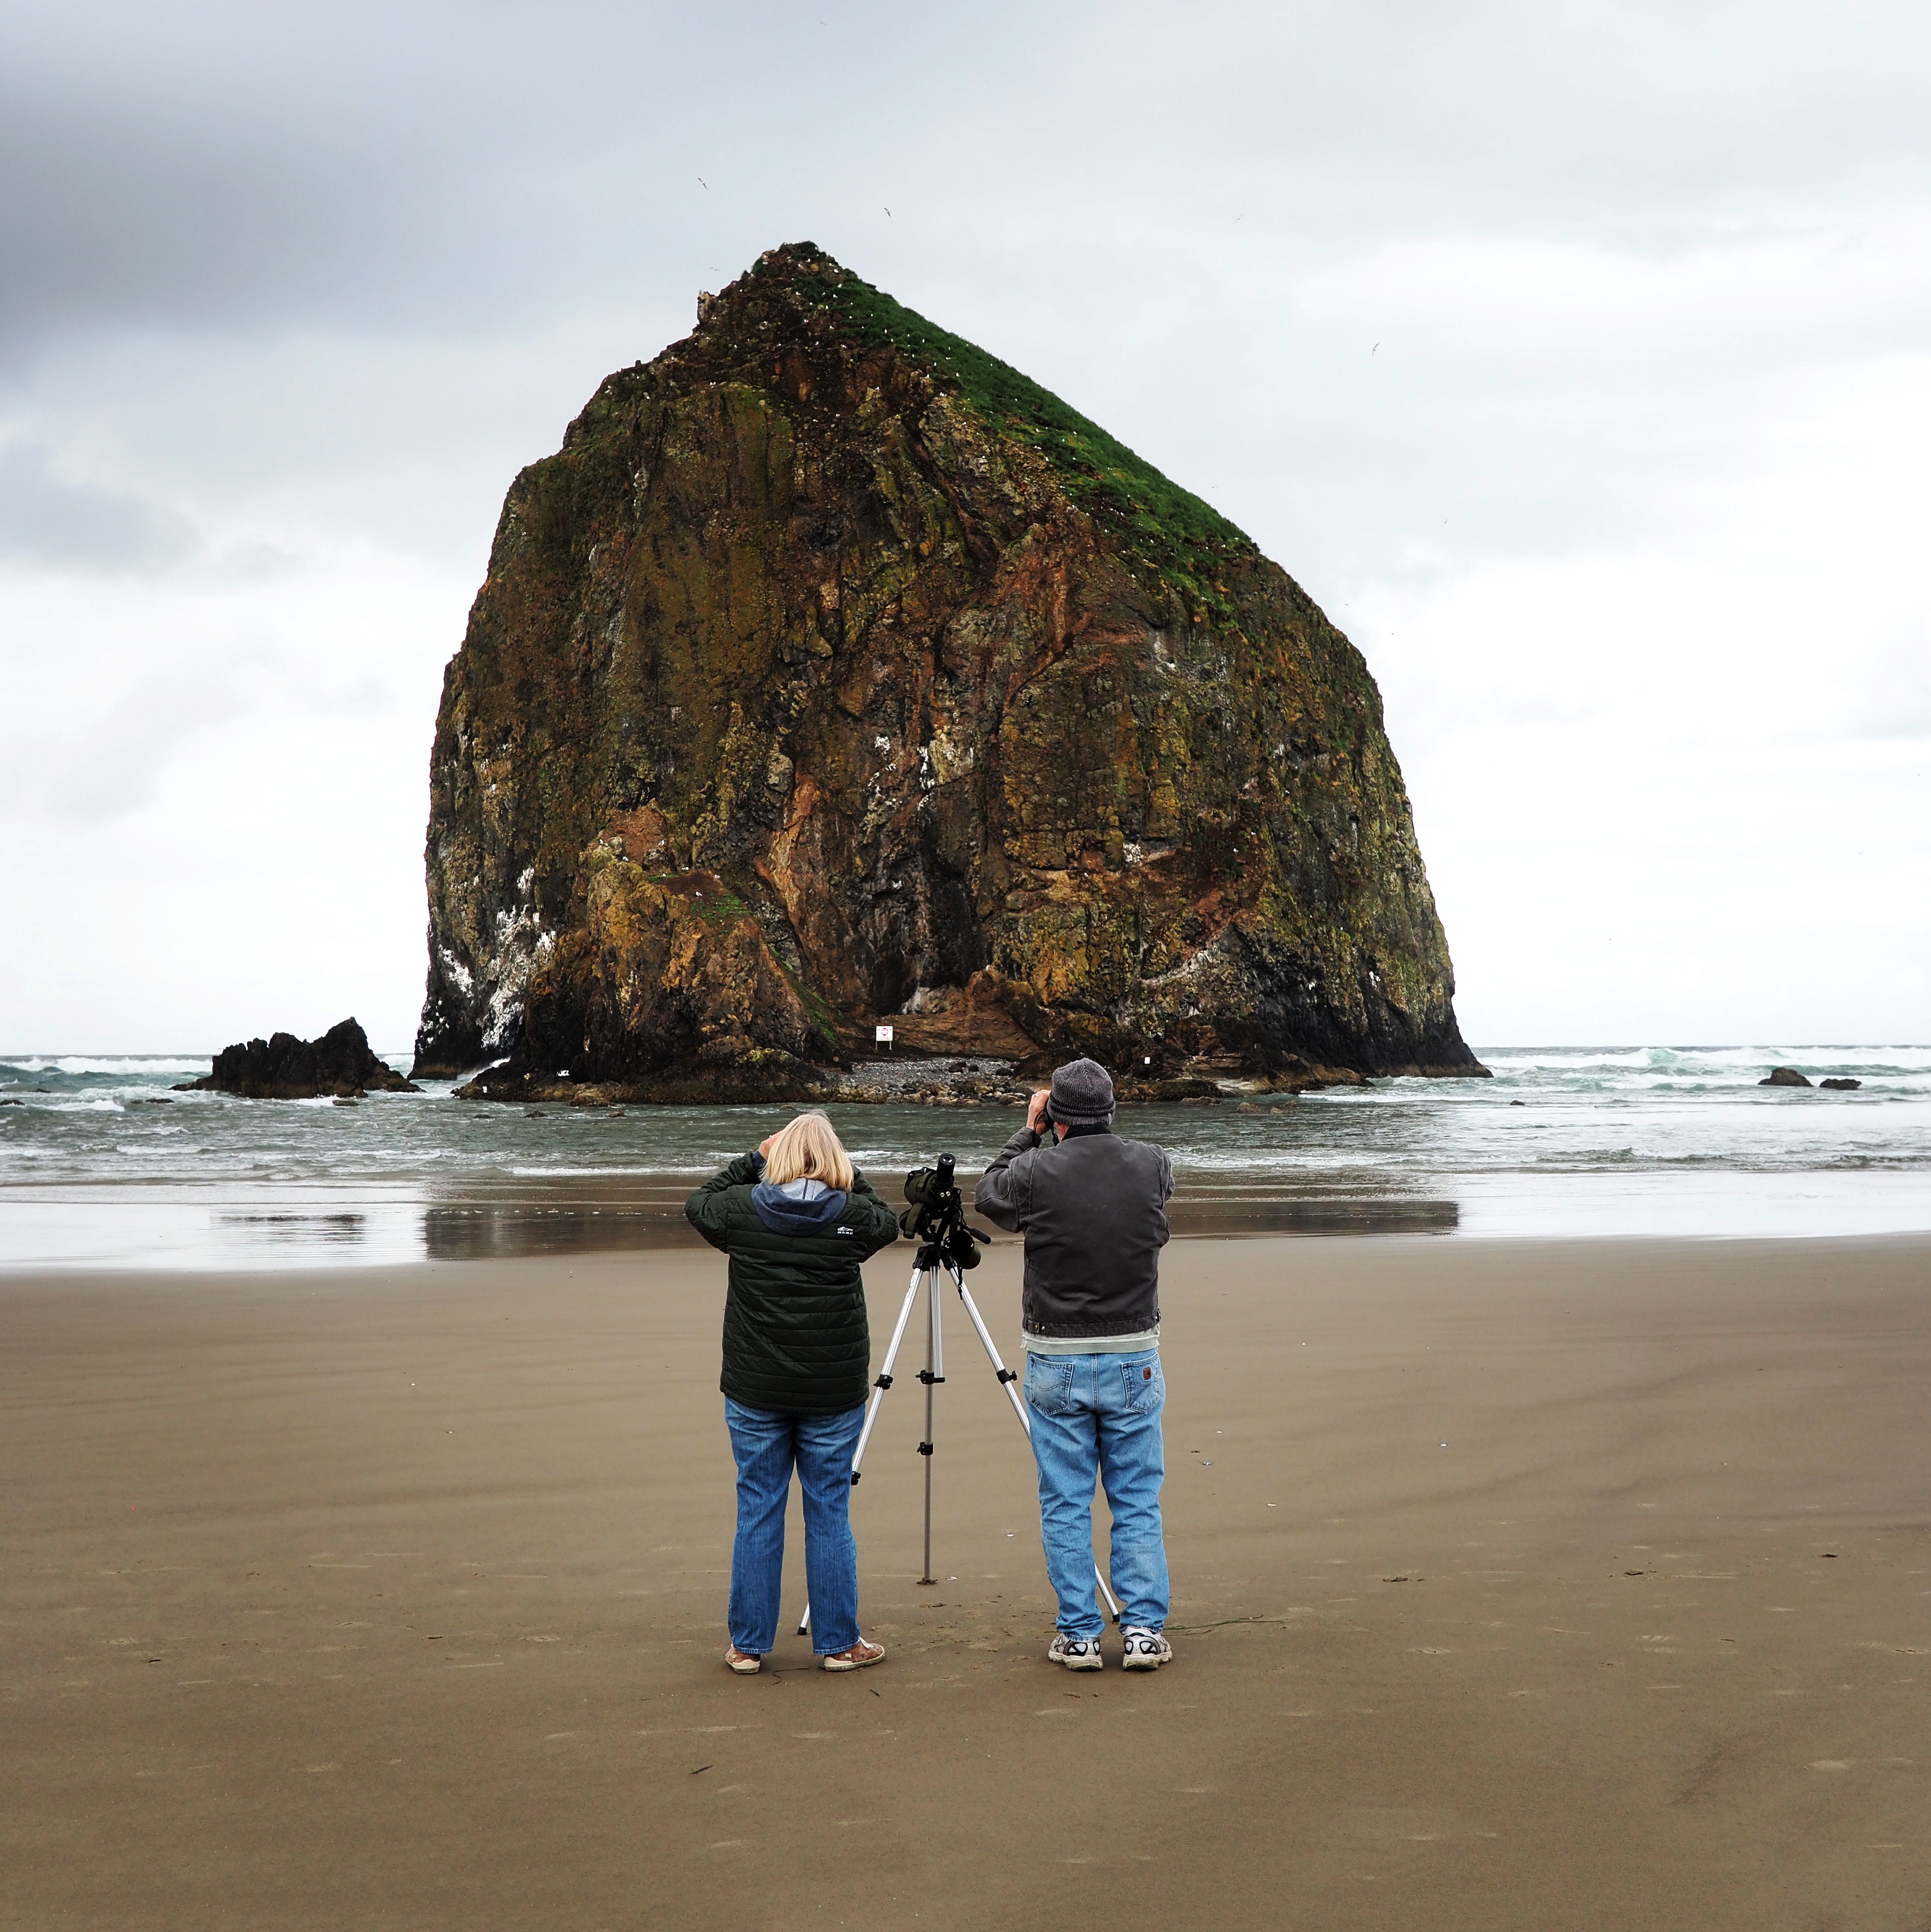
beach, sea, coast, water, sand, rock, ocean, shore, wave, vacation, travel, cliff, cove, bay, island, terrain, body of water, cape